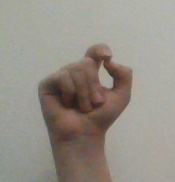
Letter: fa